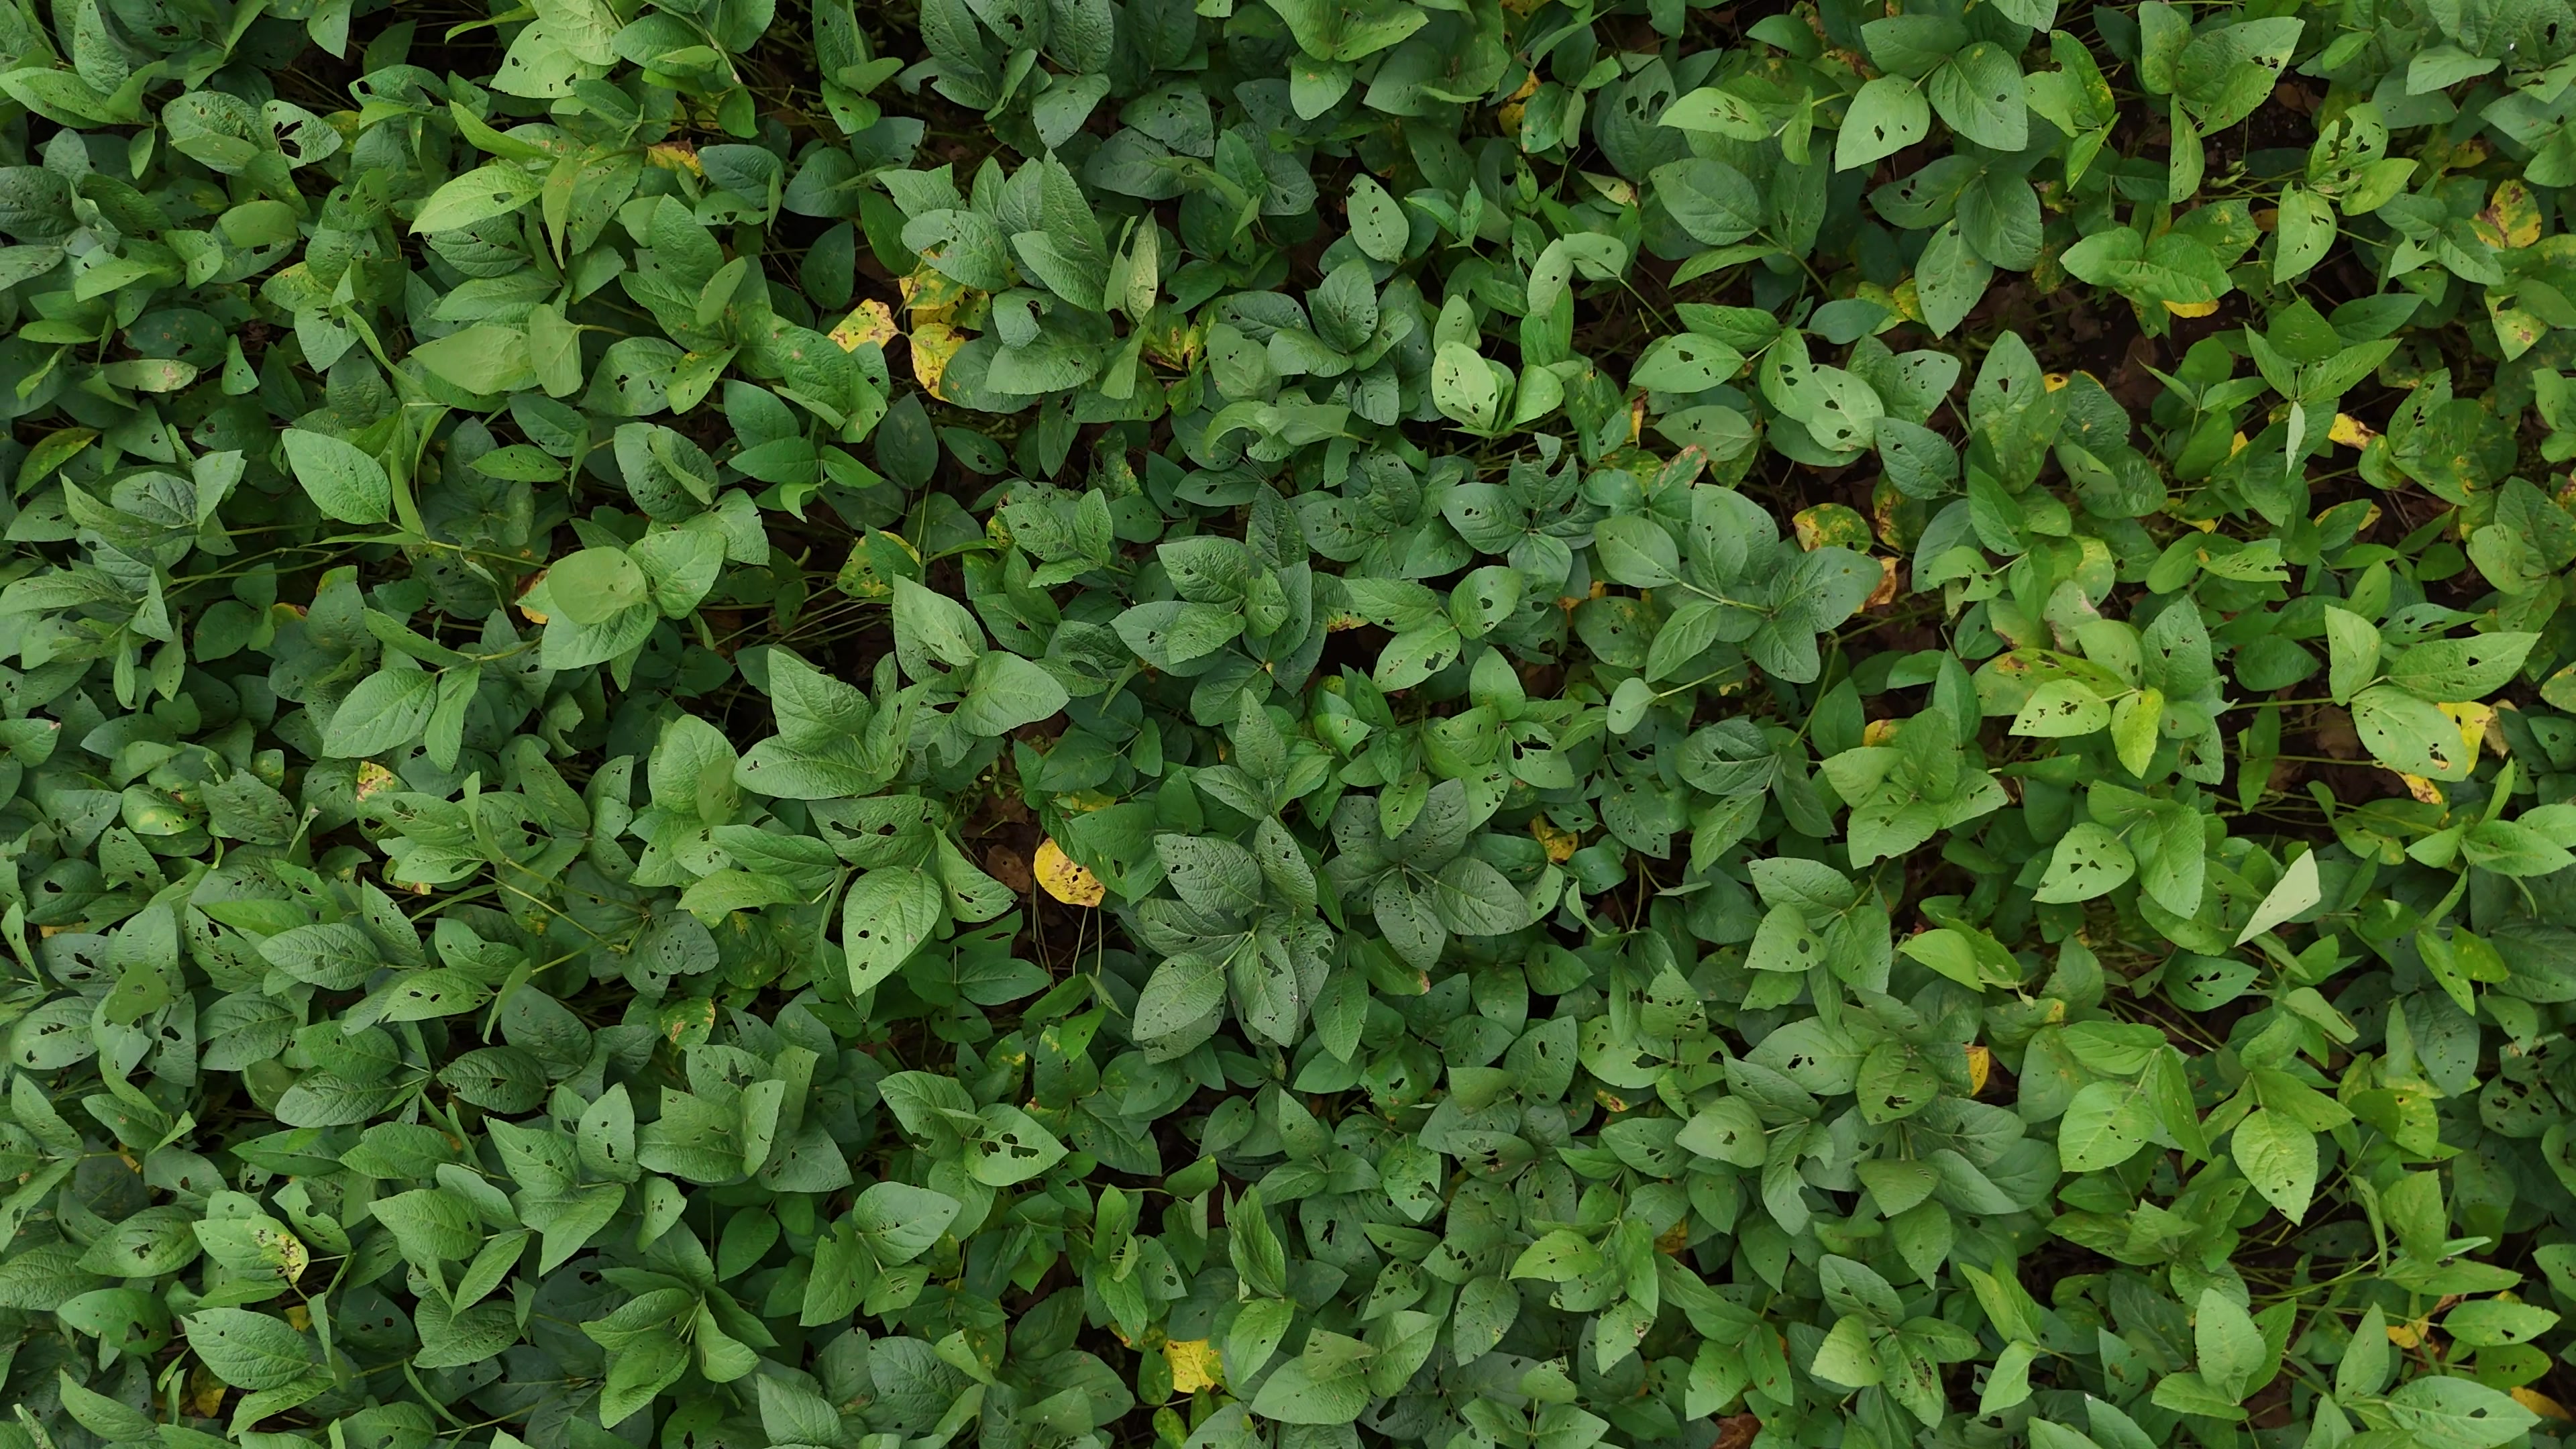
Label: Rust